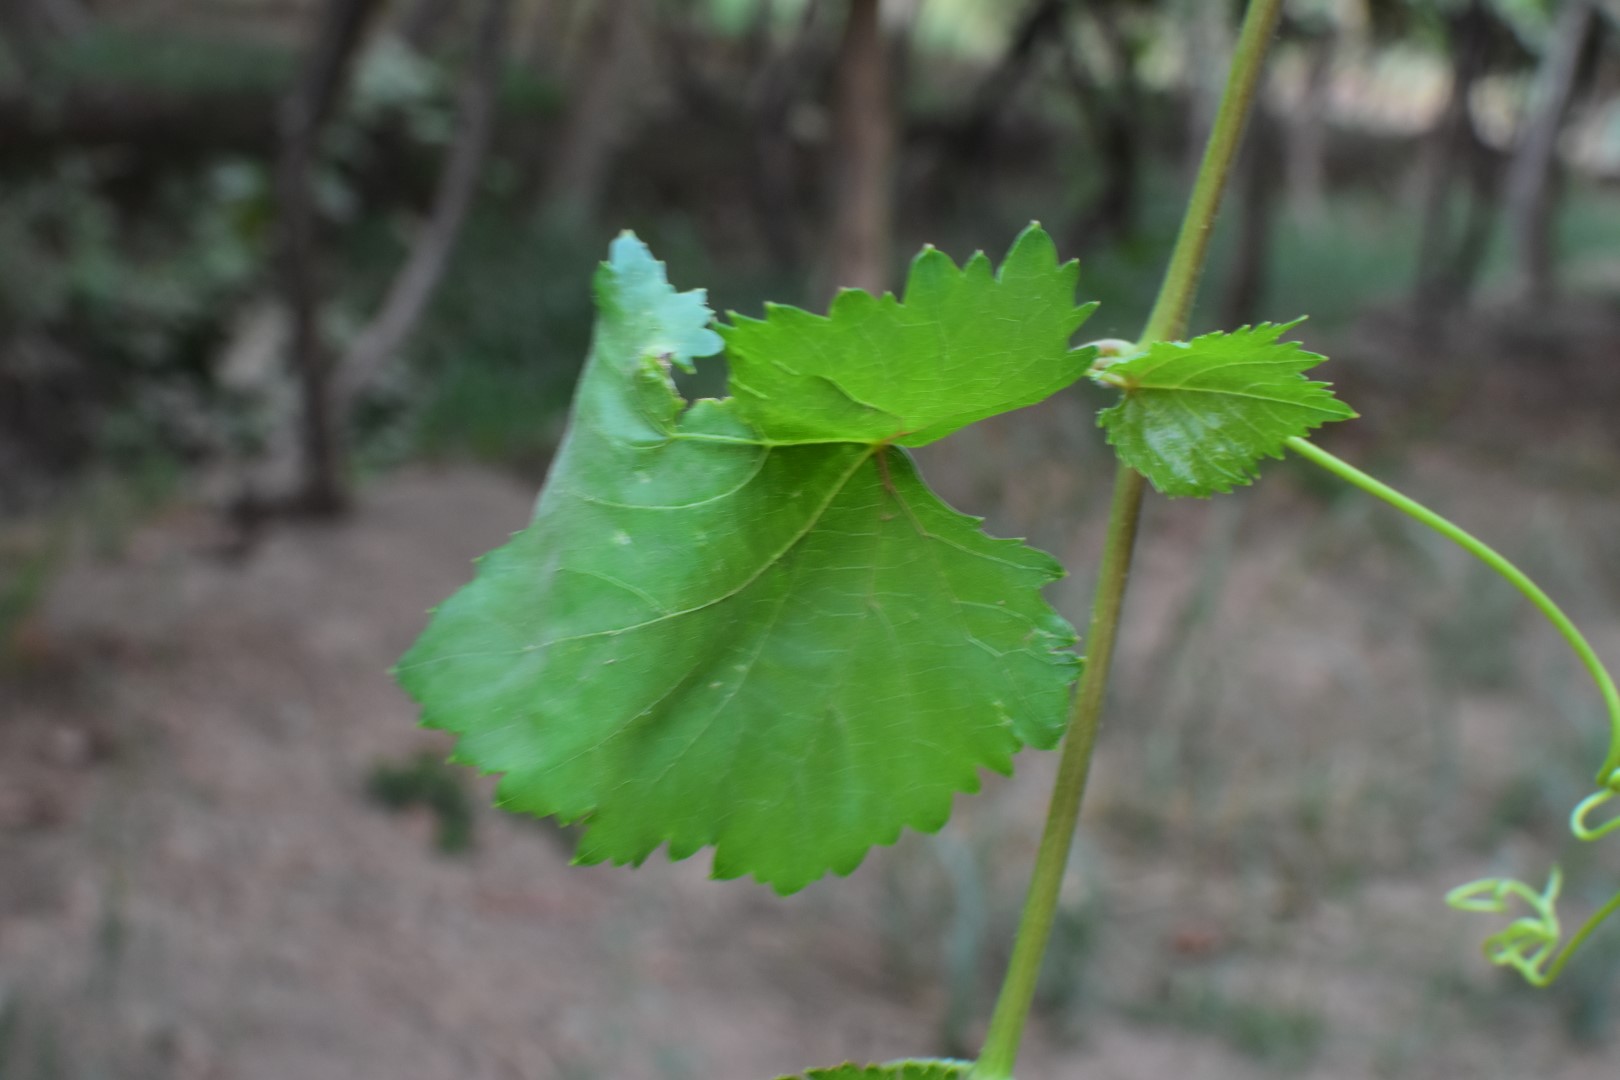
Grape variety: Kamali